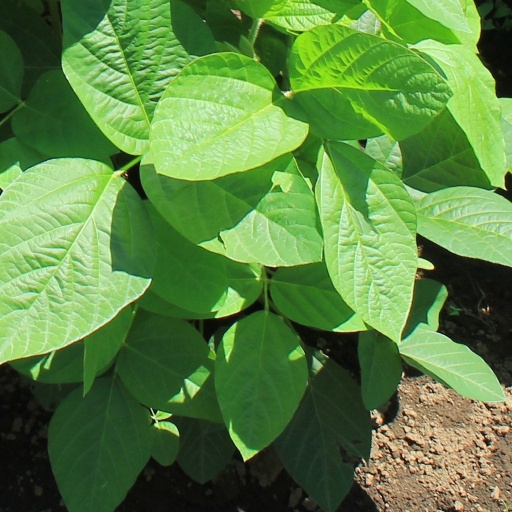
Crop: soybean